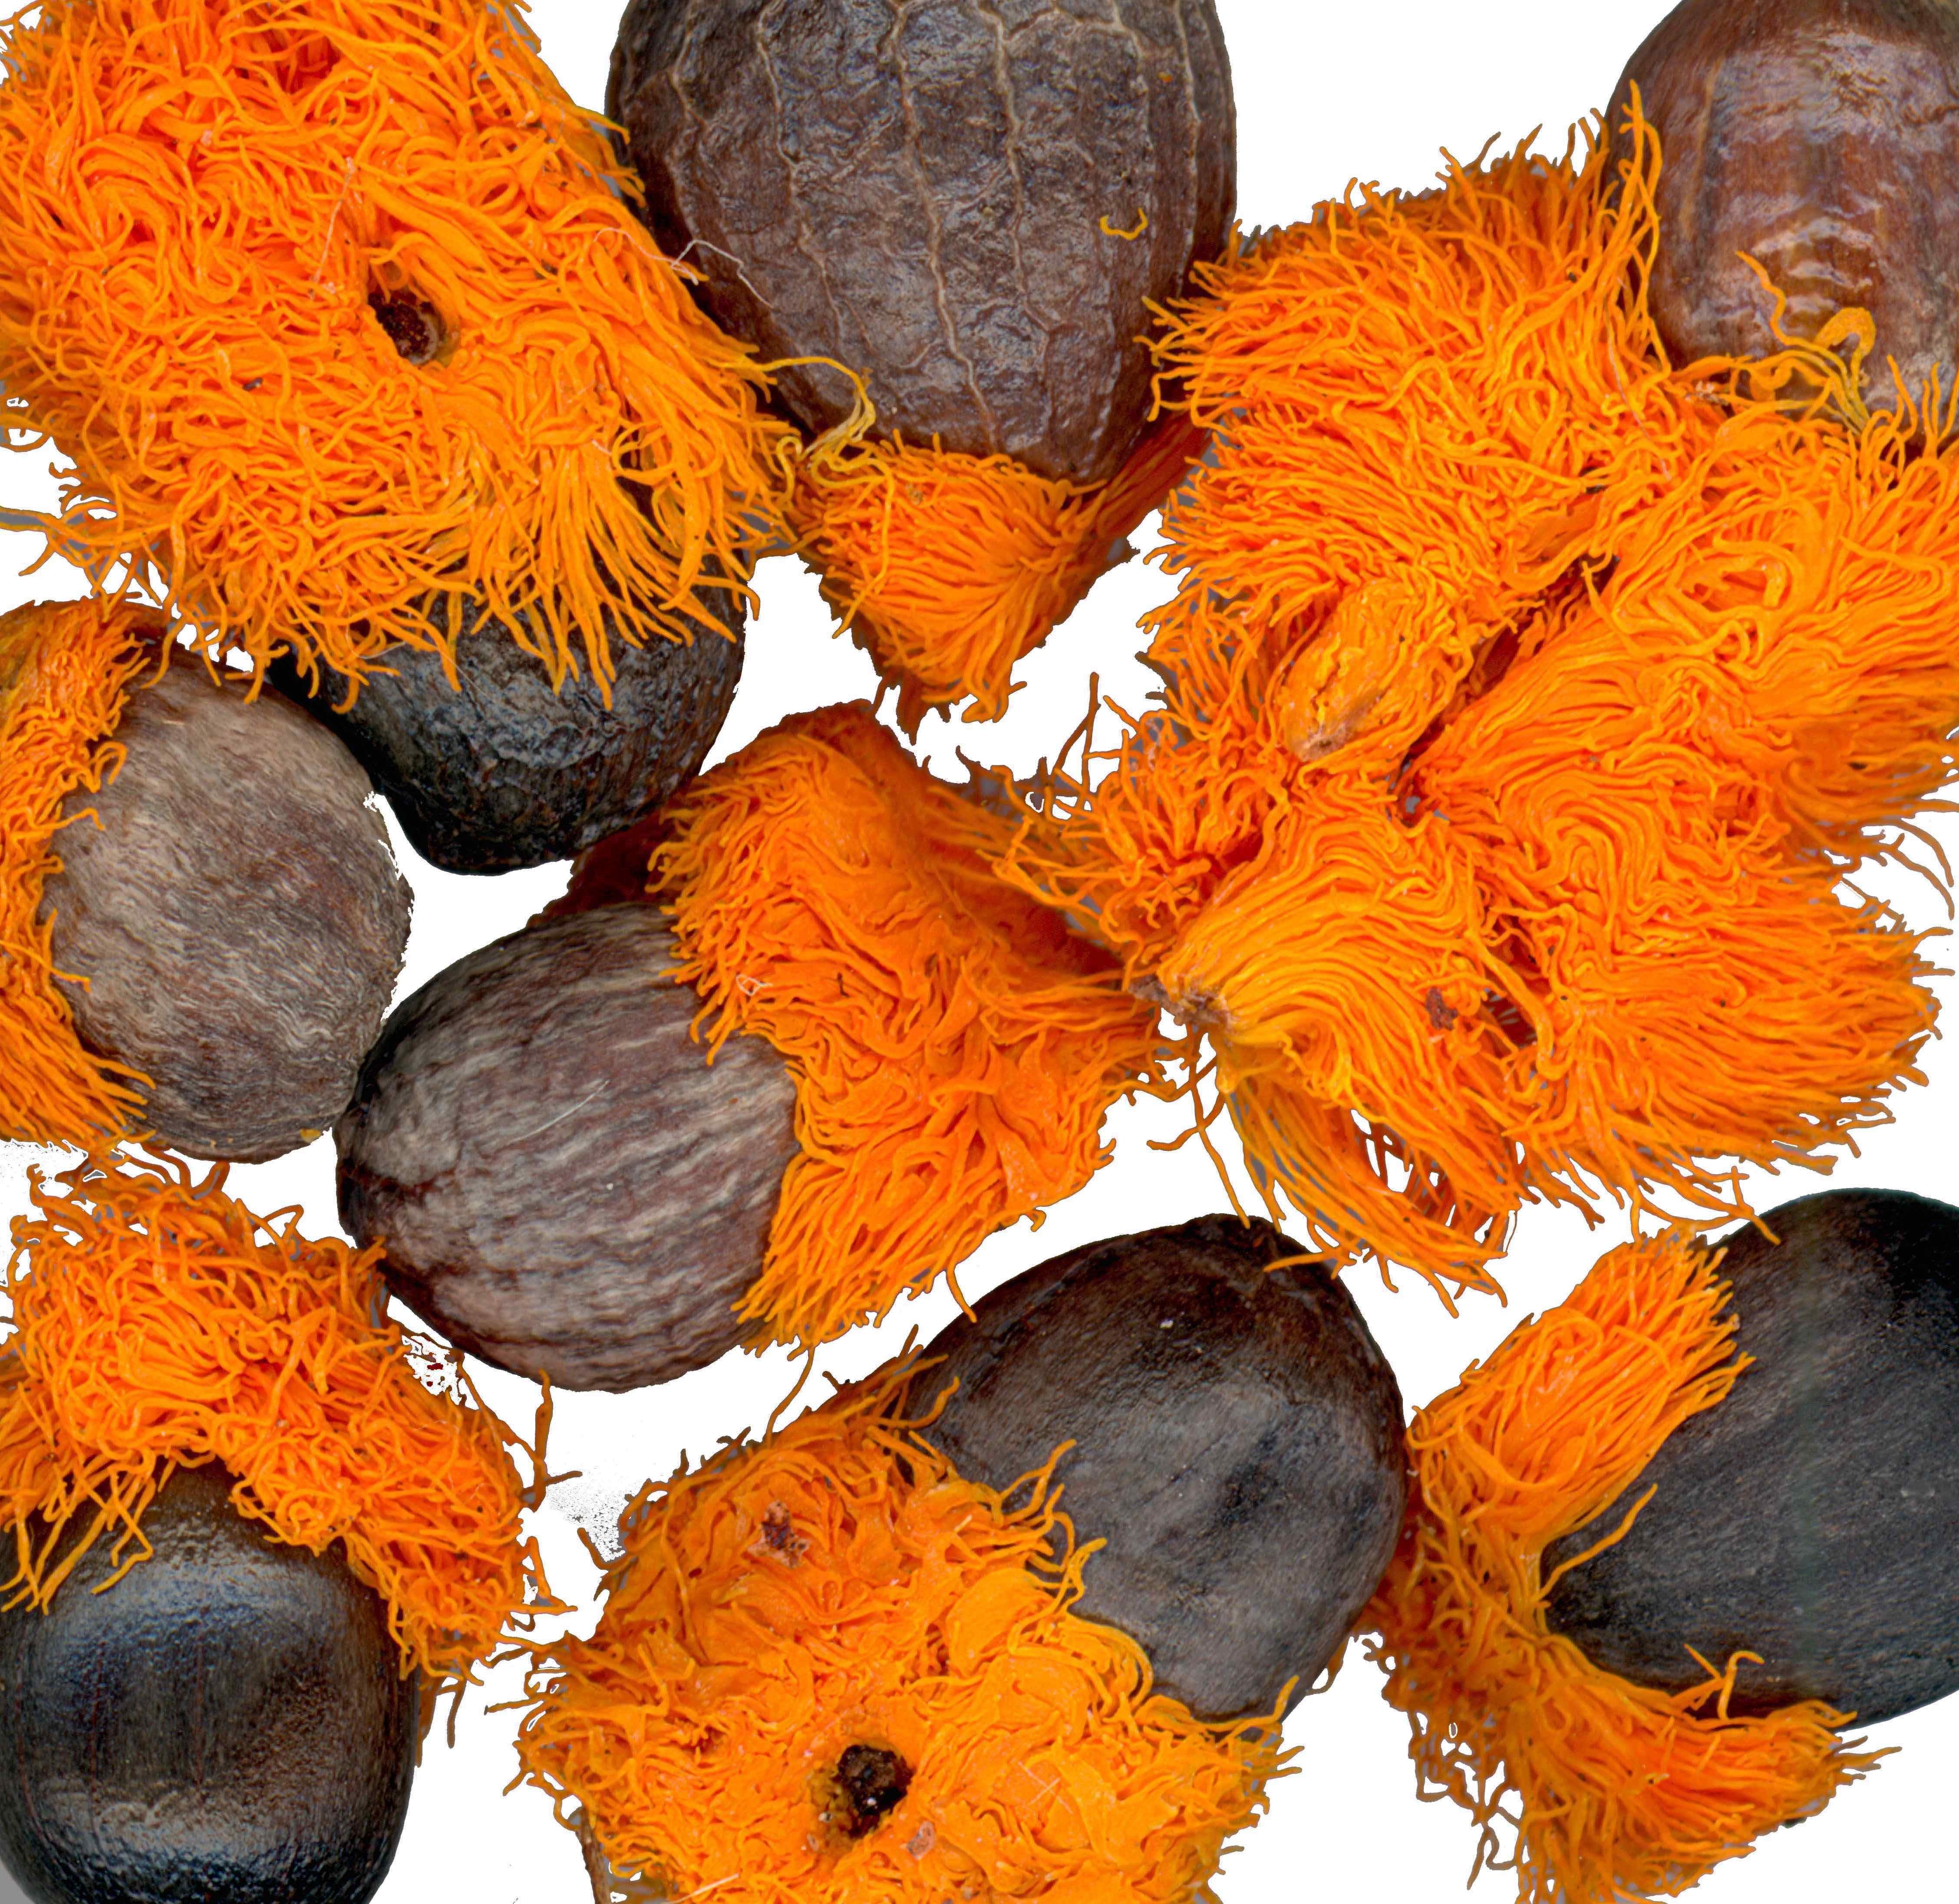
nature, plant, leaf, flower, petal, orange, food, produce, autumn, seeds, strelitzia, bird of paradise flower, flowering plant, fennel, scanners, land plant, medicinal mushroom